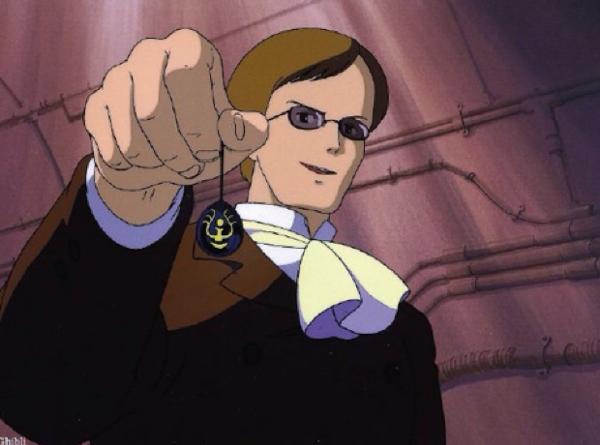
回答: 私のキン玉でよければ貸すぞ!